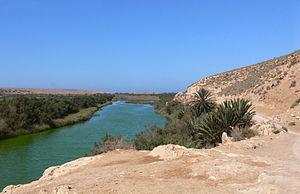
L'oued Massa est un fleuve marocain, long de 120 km. Elle se jette à une dizaine de kilomètres de la commune rurale de Massa, qui porte son nom. Son bassin se situe au sud de la région Souss-Massa, composée de la région du Souss au nord et du fleuve Massa au sud.
La réserve de biosphère de l'arganeraie est située au sud-ouest du Maroc, à 80 % dans la région de Souss-Massa-Drâa. Elle a été créée en décembre 1998 pour obtenir le statut de réserve de biosphère du programme Man and Biosphere de l'UNESCO. L'arganeraie couvre une superficie totale de 25 687,80 km².
Les réserves de biosphère au Maghreb sont au nombre de 16 en 2017.